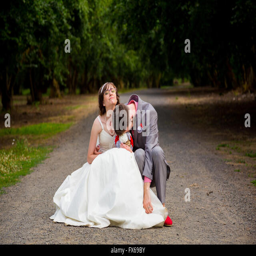
sitting bride and groom exhausted from their wedding day festivities and ceremony just before the end of the night